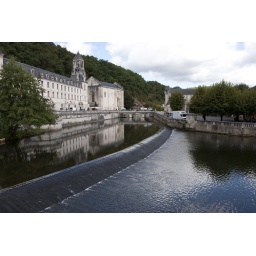
you can see the friday farmer's market along the bridge in the distance.